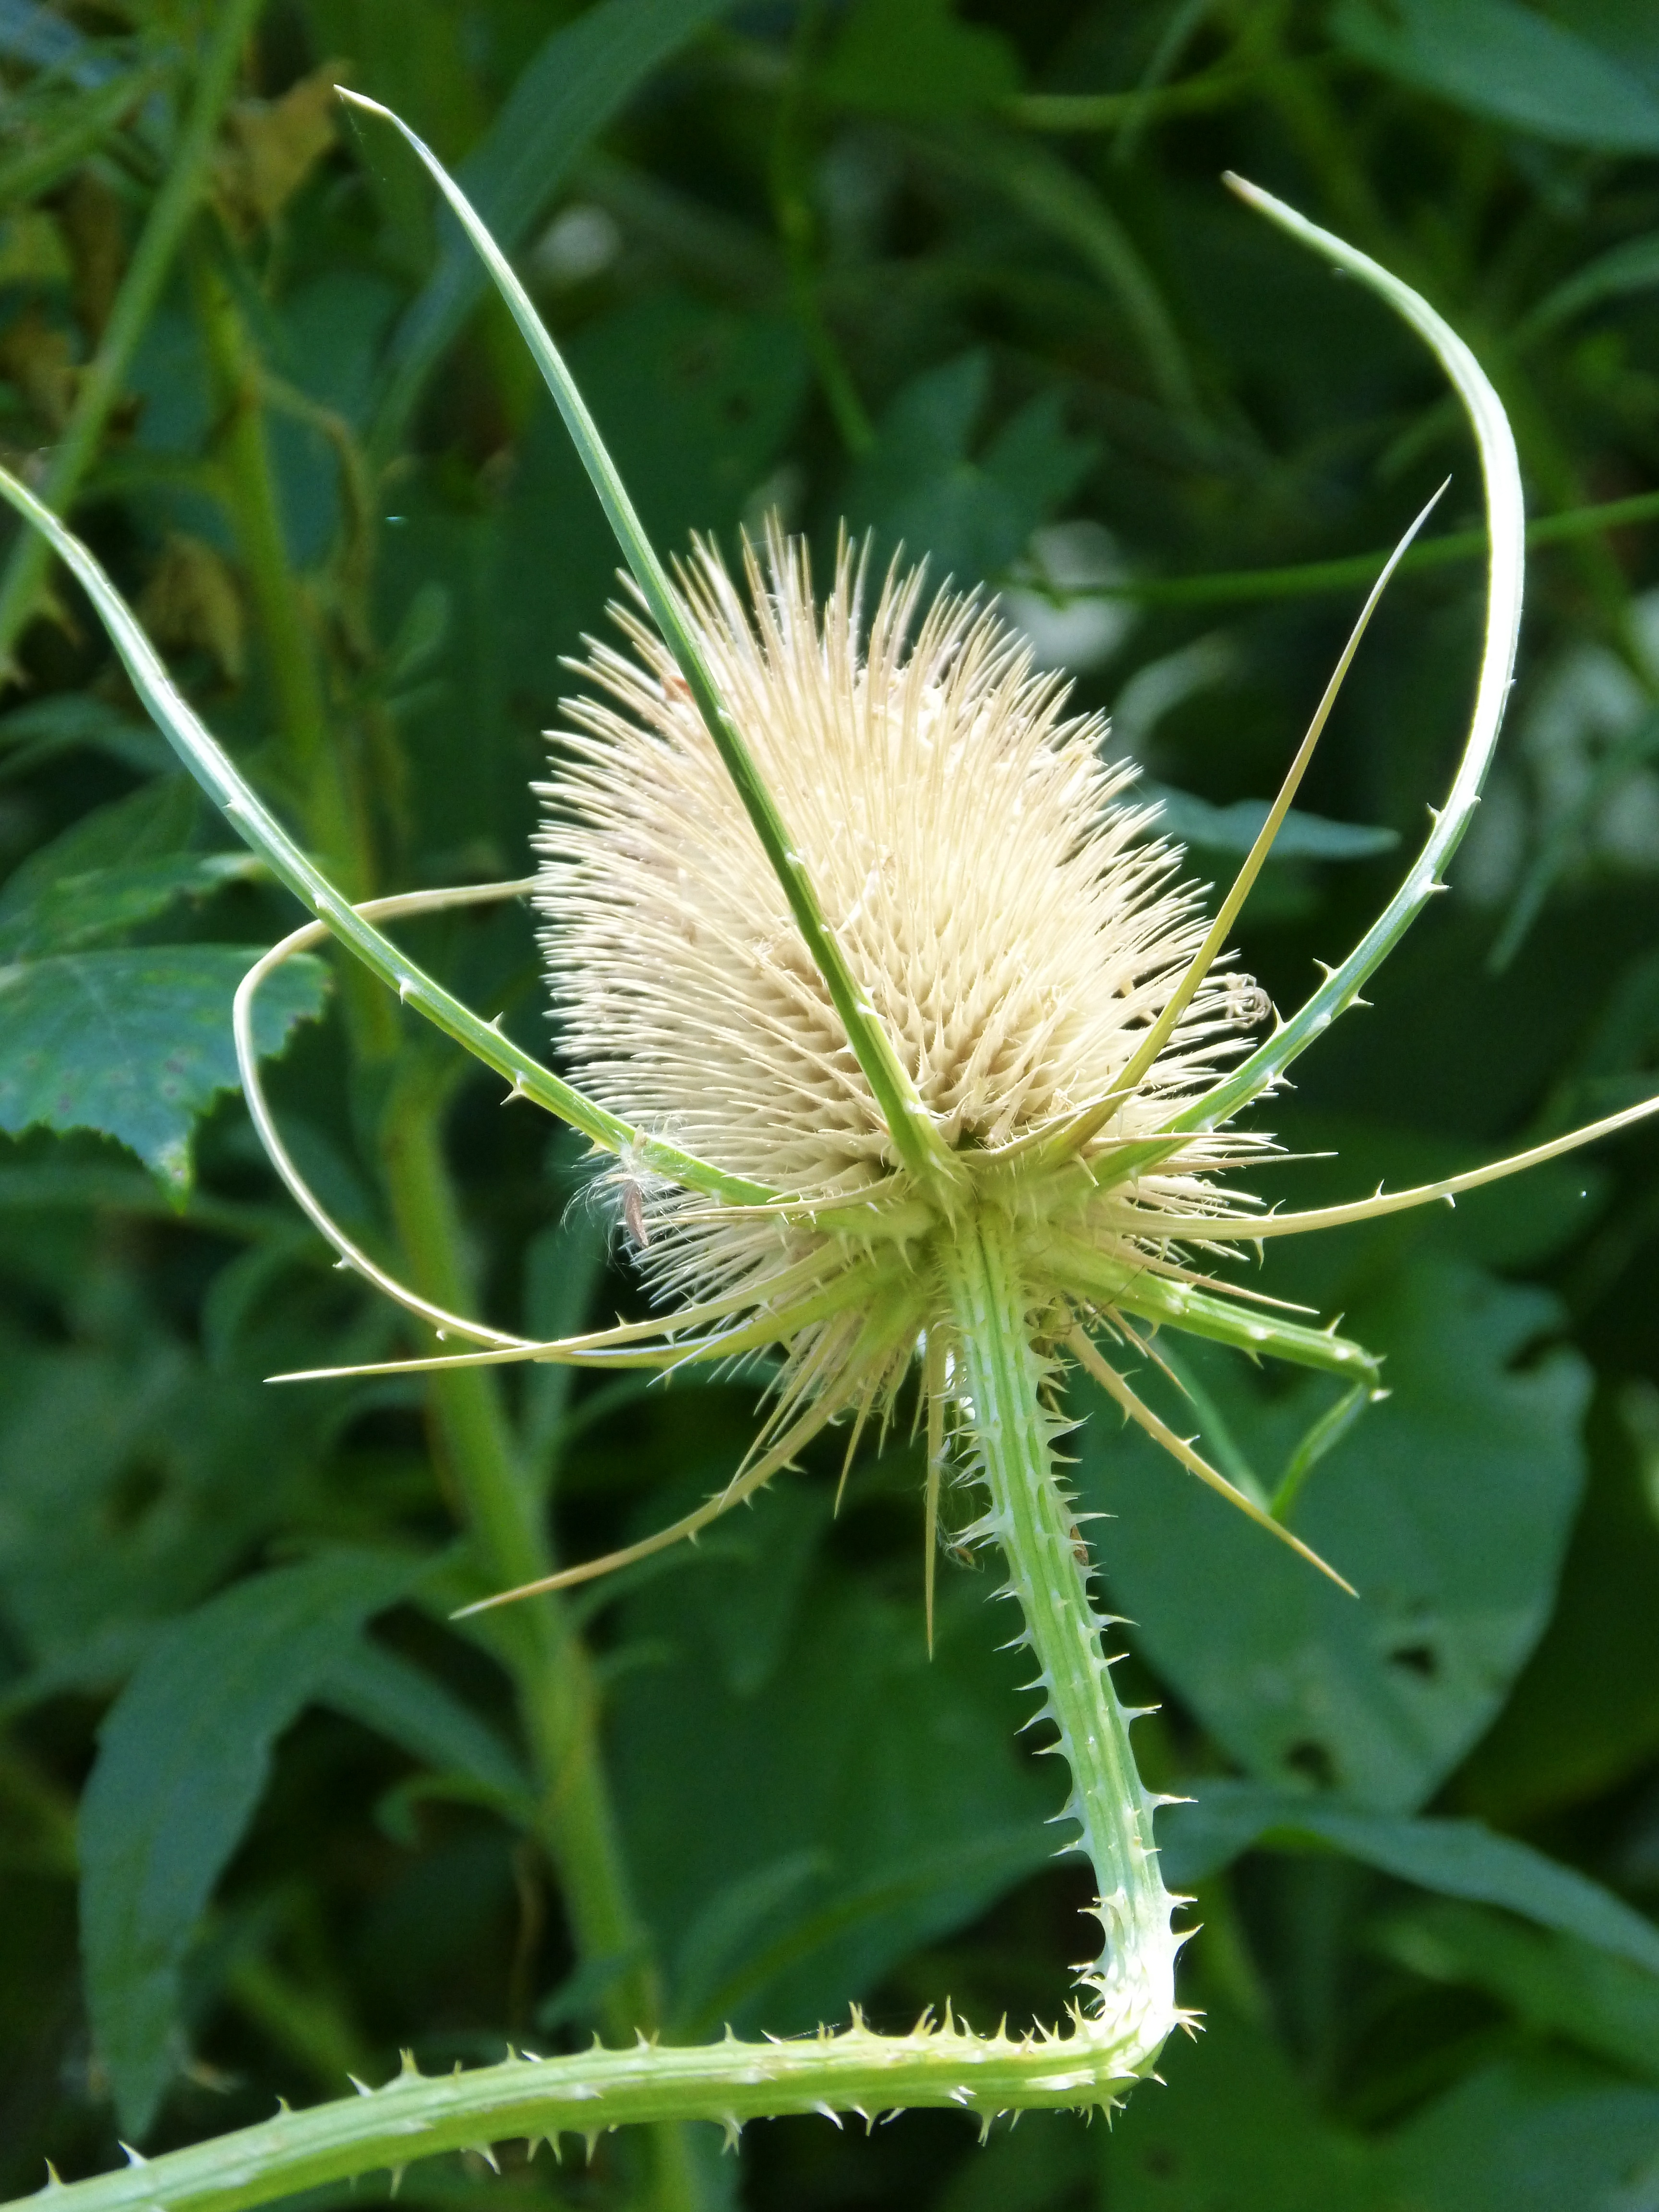
grass, plant, dandelion, leaf, flower, green, produce, botany, flora, wildflower, thistle, macro photography, flowering plant, daisy family, silybum, dipsacus fullonum, dried plant, bathing venus, carda, thistle of tannery workers, cardoncha, dipsaco, plant stem, land plant